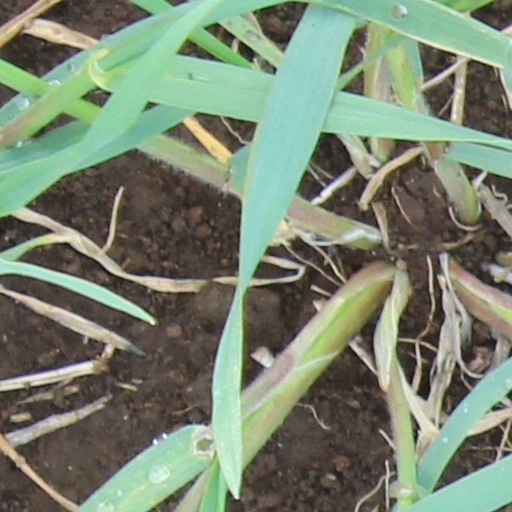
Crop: wheat